Hollins, Oldham

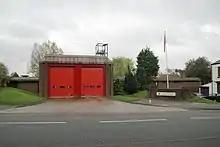
Hollins Fire Station

The area is served by Lyndhurst Primary School. It was formerly served by Hollins Comprehensive School.